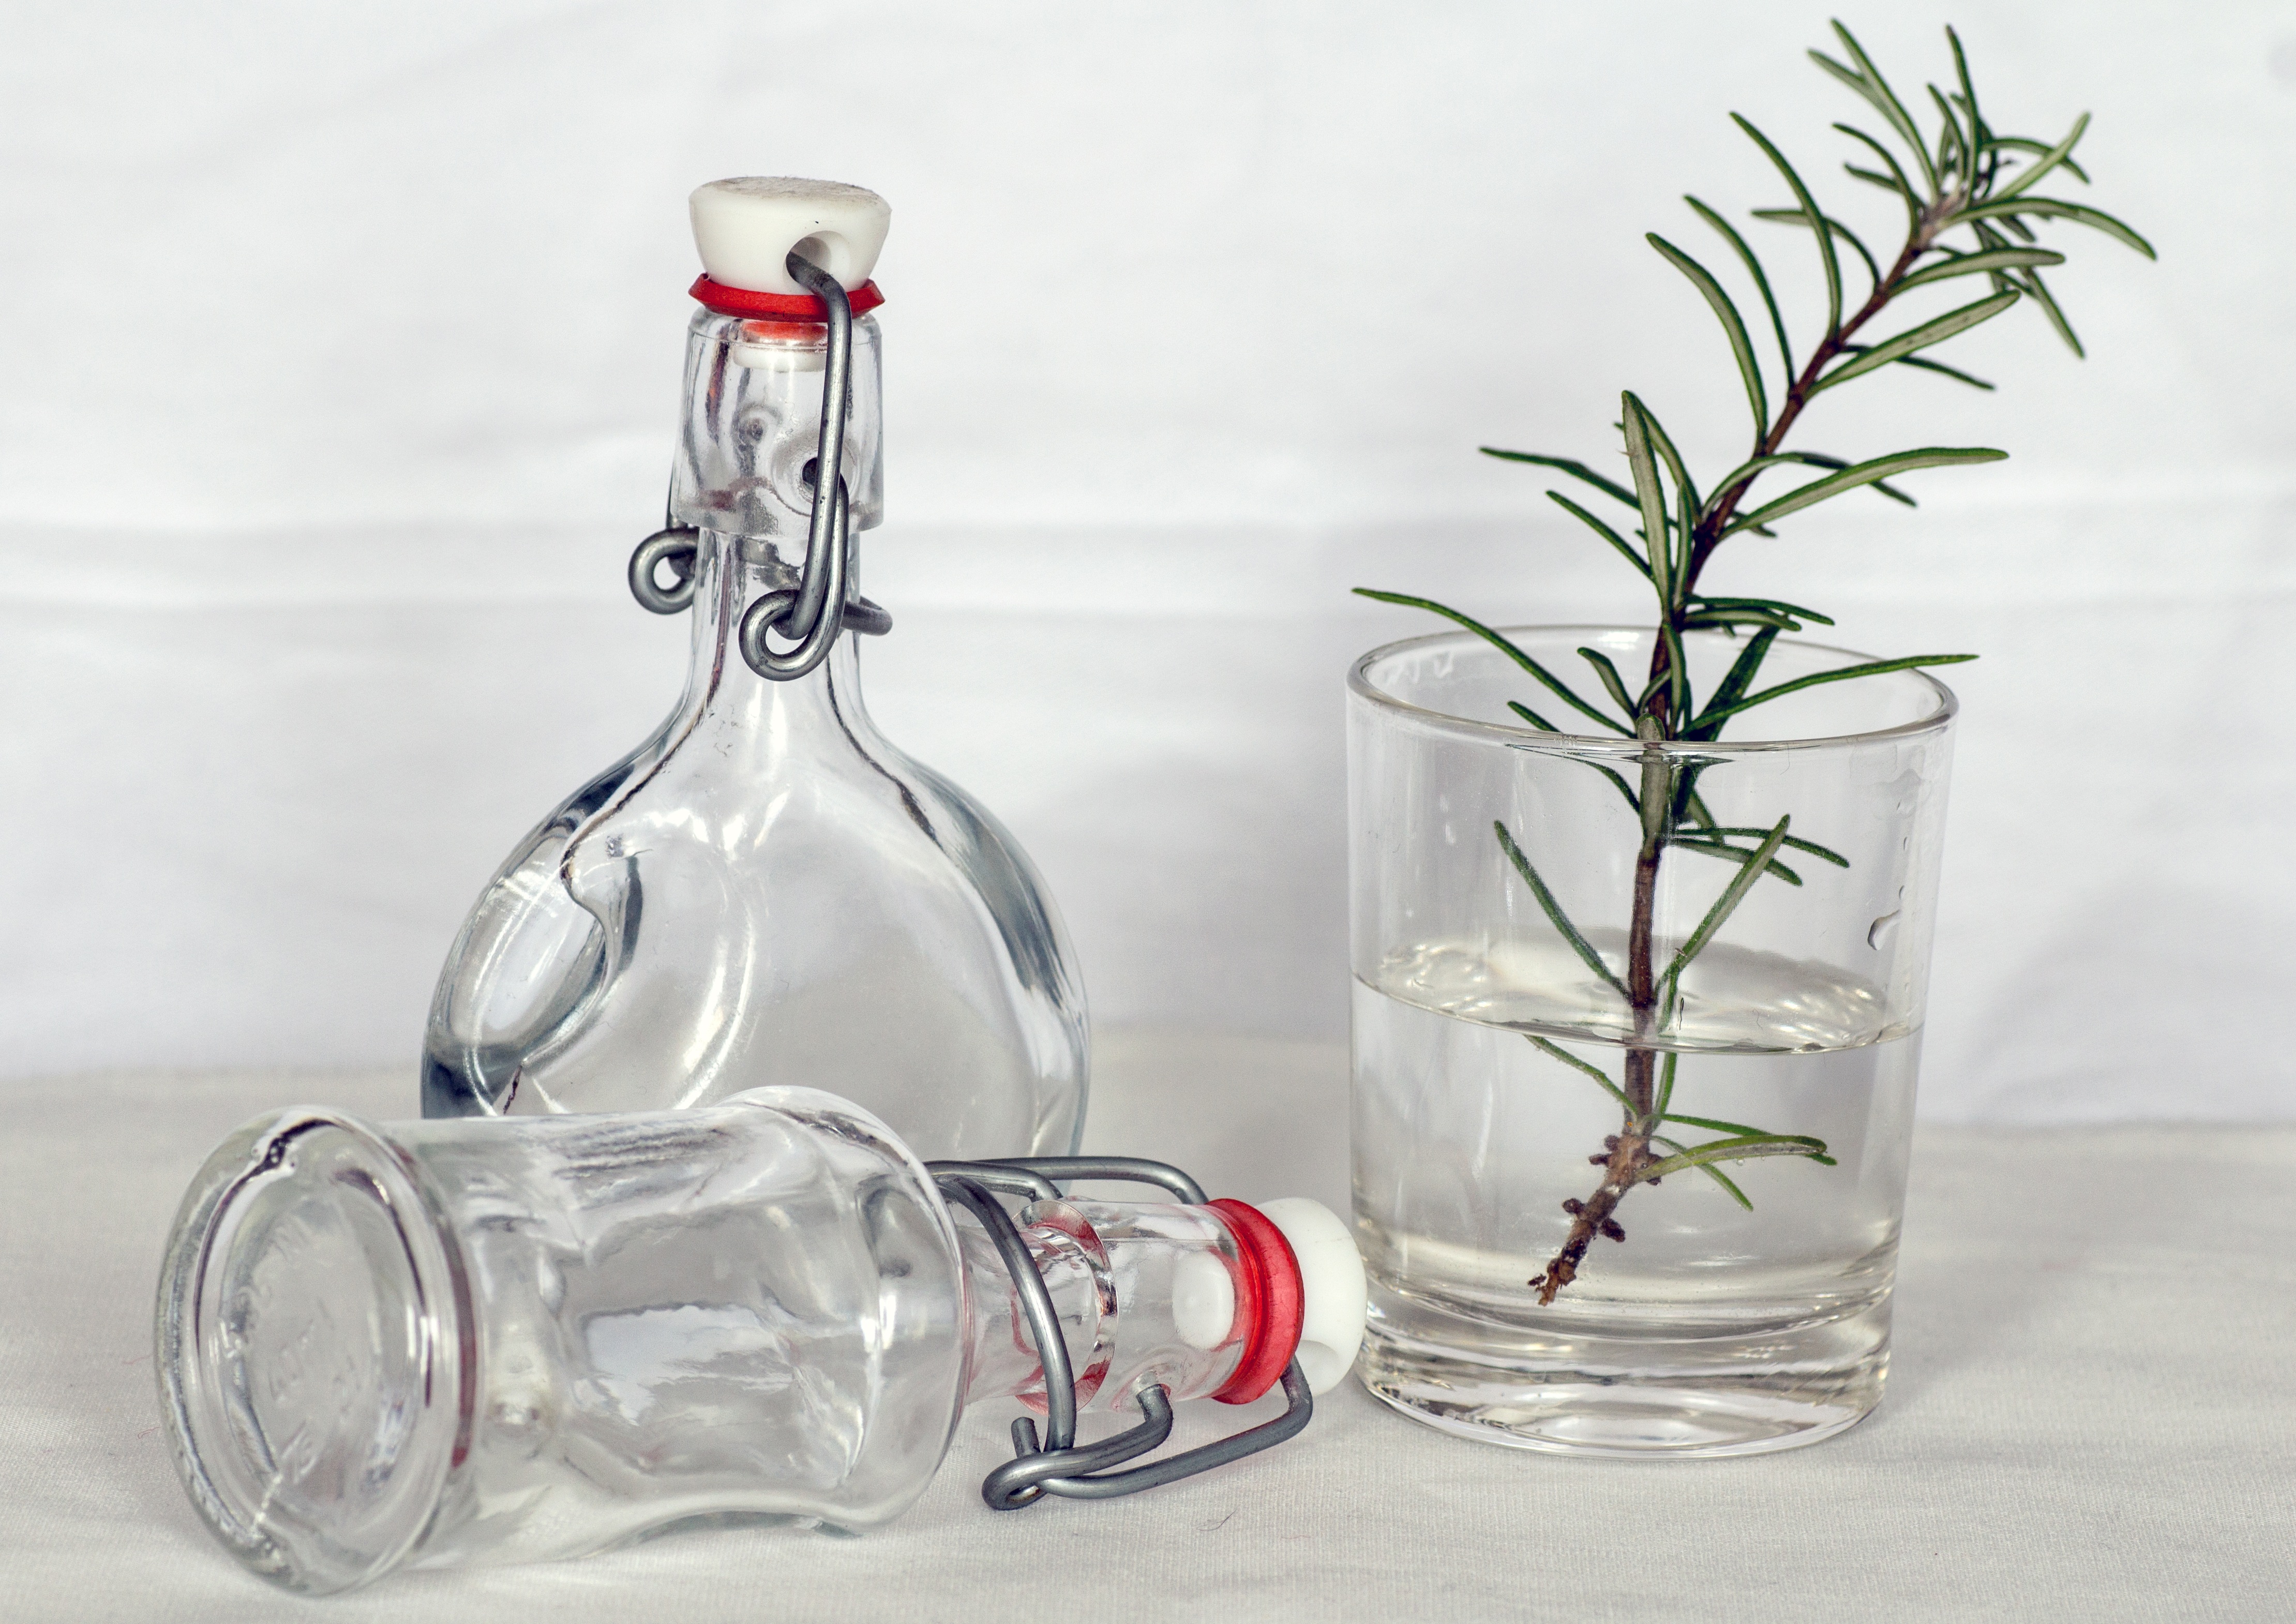
glass, vase, decoration, nostalgia, bottle, lighting, still life, material, wine bottle, glass bottle, product, bottles, drinkware